Dartford Heath

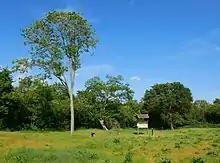
Dartford Heath as Rochester Way passes through it

Dartford Heath Common is an area of open heathland situated to the south-west of Dartford, Kent, England, that covers around of open space. Dartford Heath is classified as lowland heath and is one of only two substantial heathland blocks remaining in Kent. The heath supports a number of rare plants and invertebrates, as well as reptiles, including the common lizard and slow-worm, and rabbits.